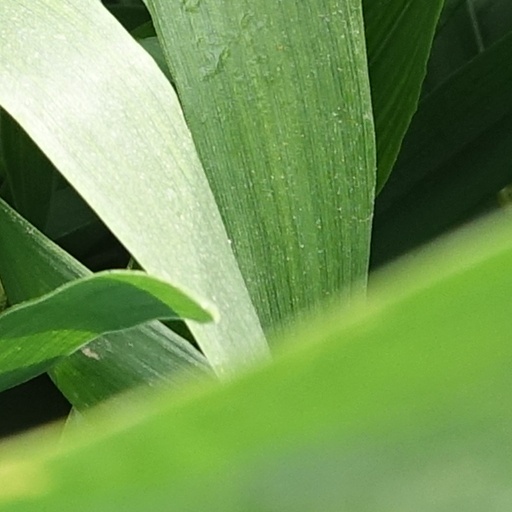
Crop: wheat